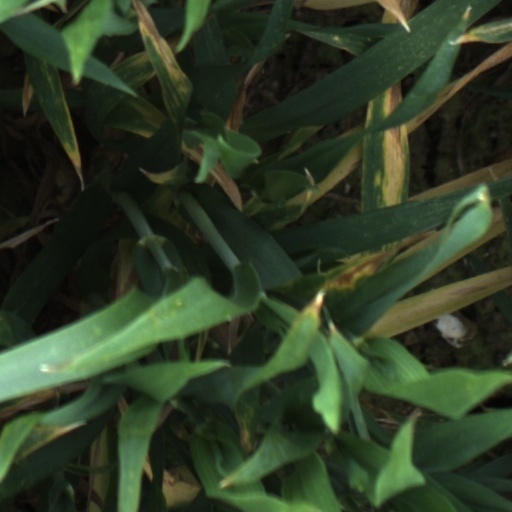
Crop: wheat